Question: Please indicate a possible affordance area of hold_book that can be used for holding
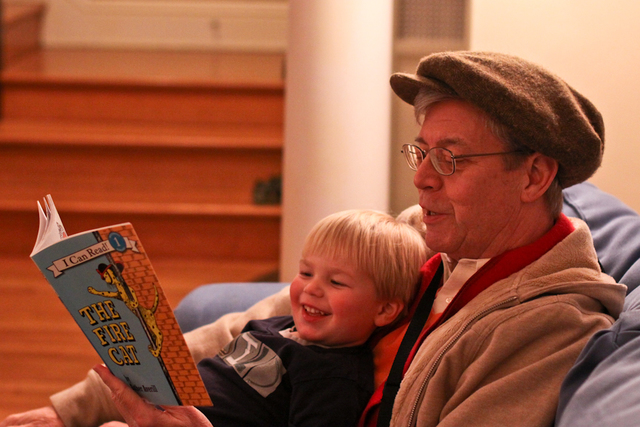
Answer: [29.5, 191.5, 216.5, 414.5]